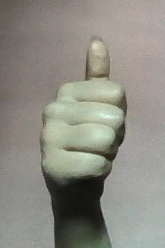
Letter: aleff